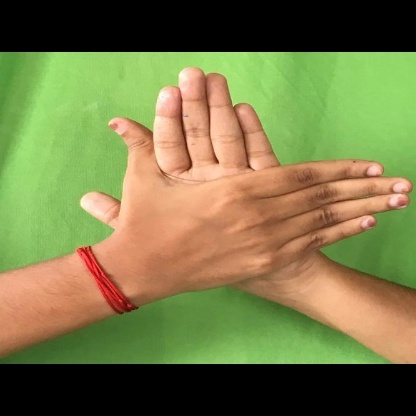
Mudra: Chakra